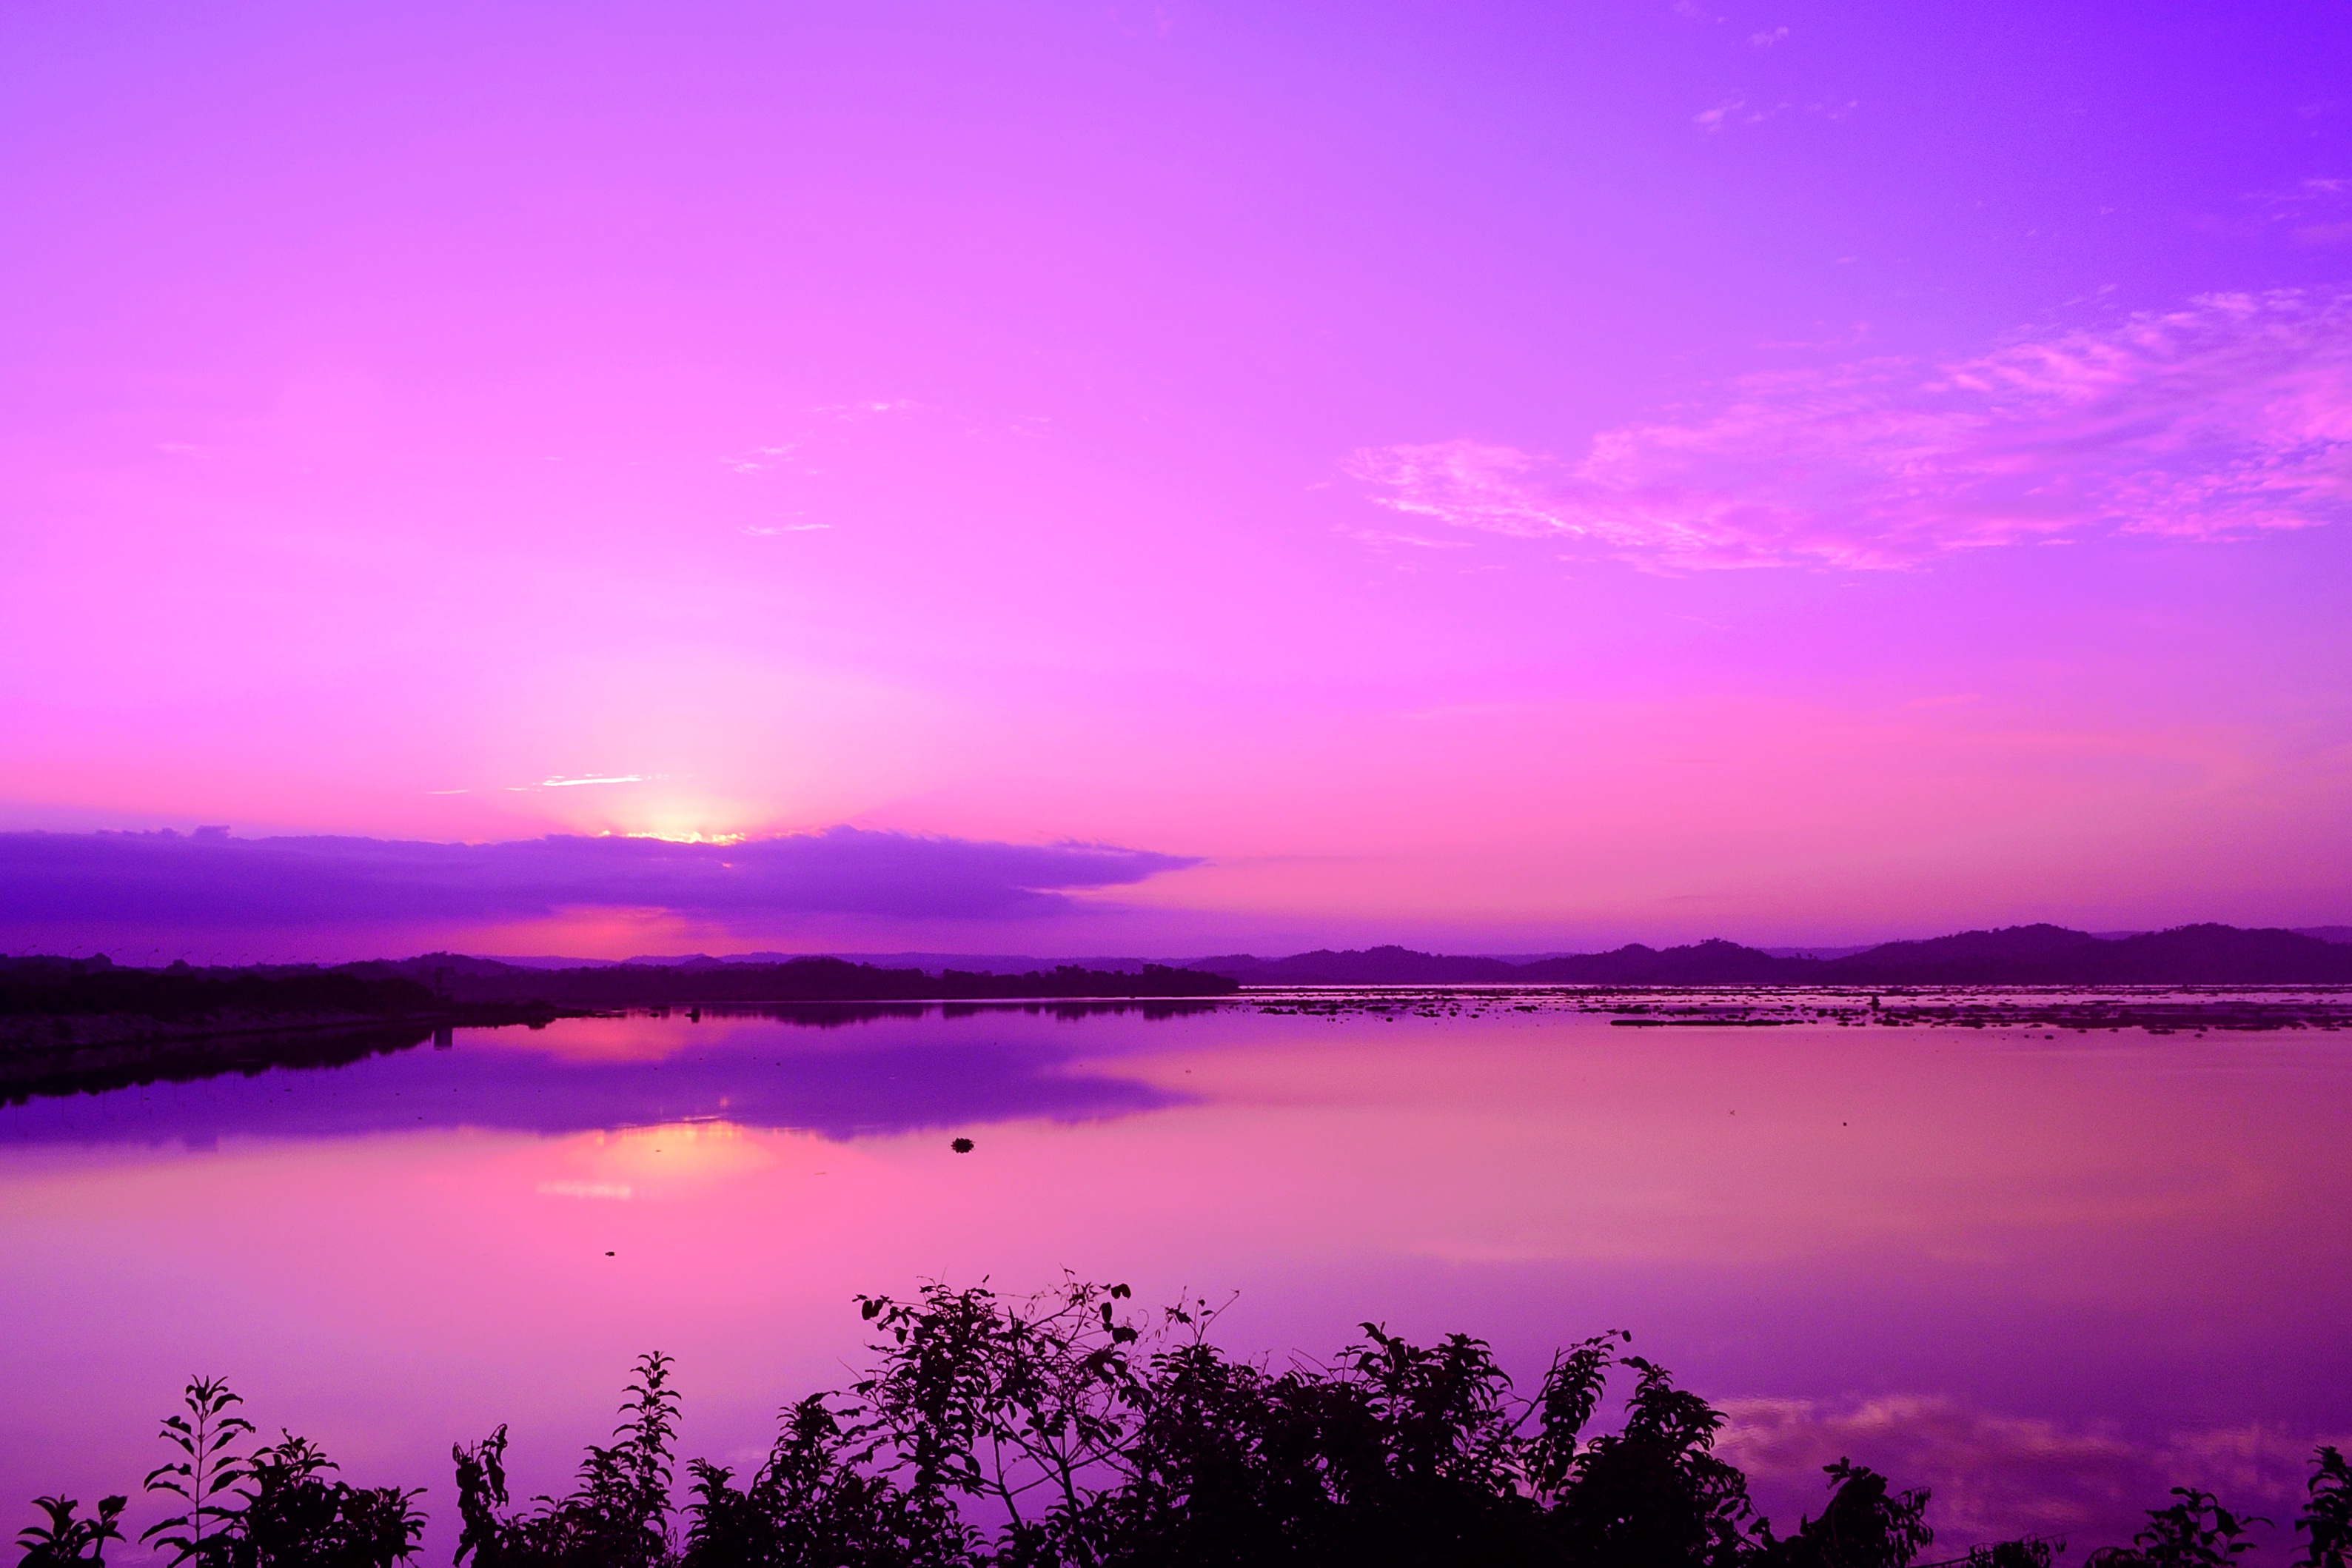
sea, horizon, sky, sunrise, sunset, morning, lake, dawn, atmosphere, dusk, evening, reflection, afterglow, atmospheric phenomenon, red sky at morning